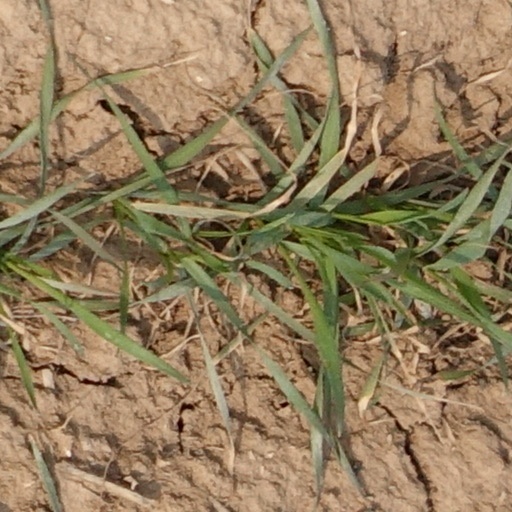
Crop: wheat